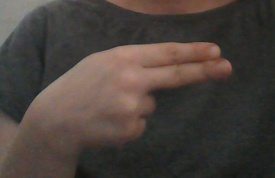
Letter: ain